Jivarus

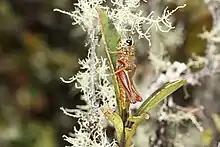
"Jivarus ronderosi", Ecuador

Jivarus is a genus of spur-throated grasshoppers in the family Acrididae. There are more than 20 described species in "Jivarus", found in Ecuador, Colombia, and Peru.